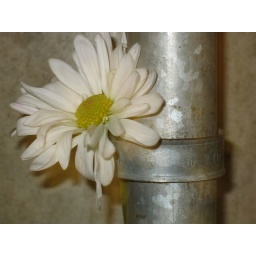
white daisy embraced by c-clamp